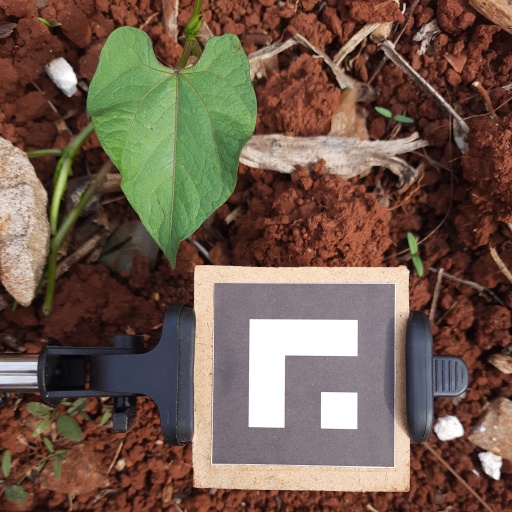
Observations: wavy surface, no eating holes, under sunlight